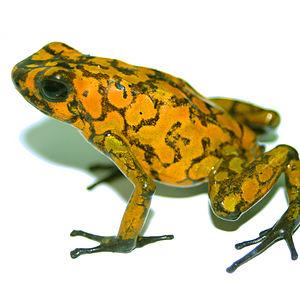
Oophaga sylvatica est une espèce d'amphibiens de la famille des Dendrobatidae.